G-Dragon

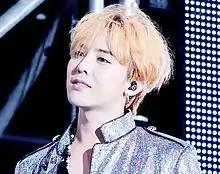
G-Dragon appearing on "Infinite Challenge" in 2015

In 2014, G-Dragon wrote and produced for other YG artists. He wrote the track "Good to You" from 2NE1's album "Crush". He also worked on Taeyang's second album "Rise", writing and producing the lead single "Ringa Linga" and "Stay With Me", and was a featured artist on the latter track. In November 2014, G-Dragon and Taeyang formed a duo to release the single "Good Boy", which debuted at 1 on "Billboard"'s World Digital Songs chart, the third time a Korean act topped the chart after PSY and 2NE1. The single had over 1.2 million downloads in South Korea, while its music video surpassed 100 million views on YouTube; this made BigBang the first Korean male group to have three videos with this many YouTube views. In December of the same year, G-Dragon collaborated with Skrillex and Diplo for the song "Dirty Vibe", which features labelmate CL. The single charted at No. 15 on "Billboard"'s Hot Dance/Electronic Songs and No. 21 on Dance/Electronic Digital Songs, making them the first Korean artists to land on the chart. In 2015, he wrote and produced a song for "Welcome Back", the debut album of YG's new rookie group iKon.